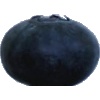
Label: blueberry